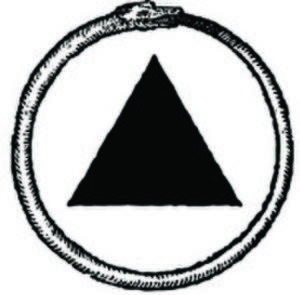
John Carpenter [dʒɑn ˈkɑɹpəntɚ] est un réalisateur, scénariste, producteur et compositeur américain né le 16 janvier 1948 à Carthage, dans l'État de New York.
Sacred Bones Records est un label indépendant américain établi à Brooklyn, New York, dans le quartier de Greenpoint.